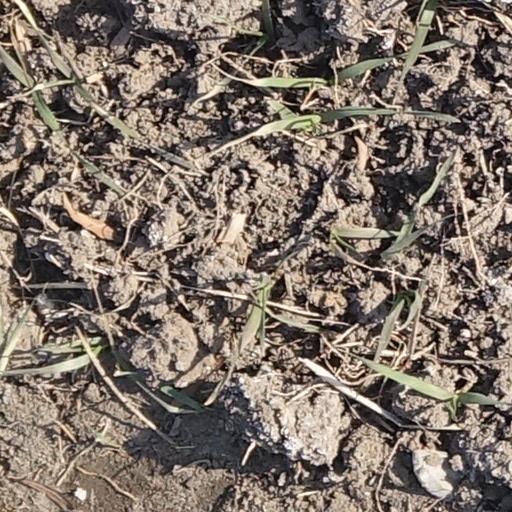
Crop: wheat